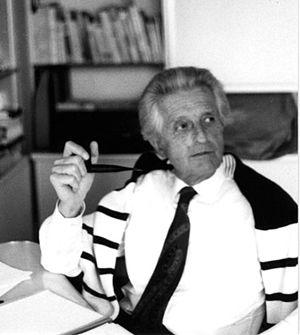
René BALLET at work
René Ballet, né le 16 août 1928 et mort le 1ᵉʳ janvier 2017, est un écrivain français, communiste et résistant. Grand reporter, essayiste et romancier, il est membre fondateur des Éditions Le Temps des cerises et a été aussi rédacteur en chef de La Revue Commune.